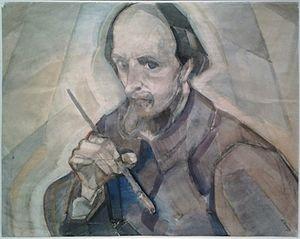
Herman Justus Kruyder, né en 1881 à Lage Vuursche et mort en 1935 à Amsterdam, est un peintre néerlandais.